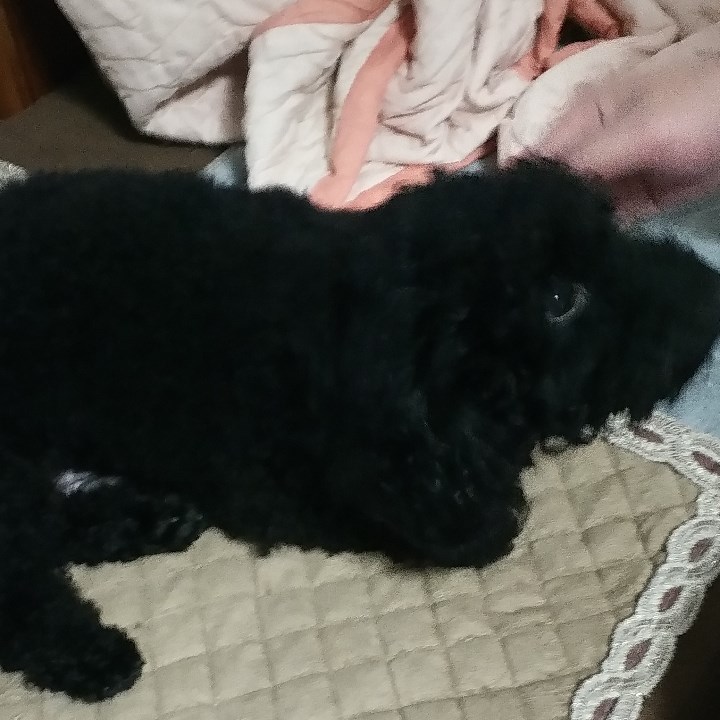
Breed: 7449-n000128-teddy